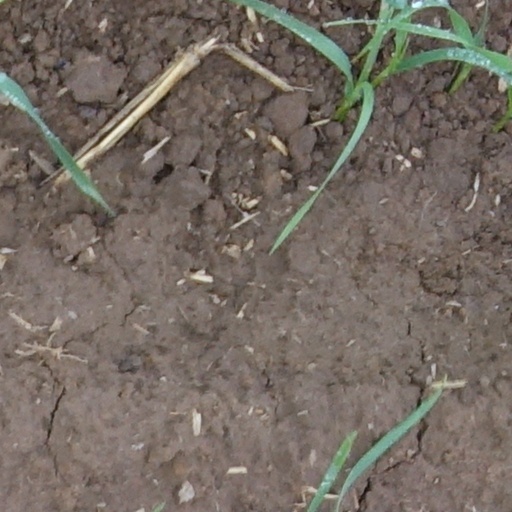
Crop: wheat